Anna Sophia Berglund

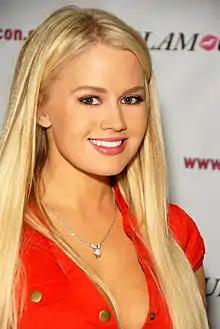
Anna Sophia Berglund in Long Beach, California on November 5, 2011

Anna Sophia Berglund (born April 5, 1986) is an American actress, model, Playmate, and reality show personality. She was Playmate of the Month for "Playboy" in January 2011. She was discovered originally by GXS Motorsports, where she spent two years as a promotional model. She went by the name Sophi Berglund until working for "Playboy" and resuming her original name.